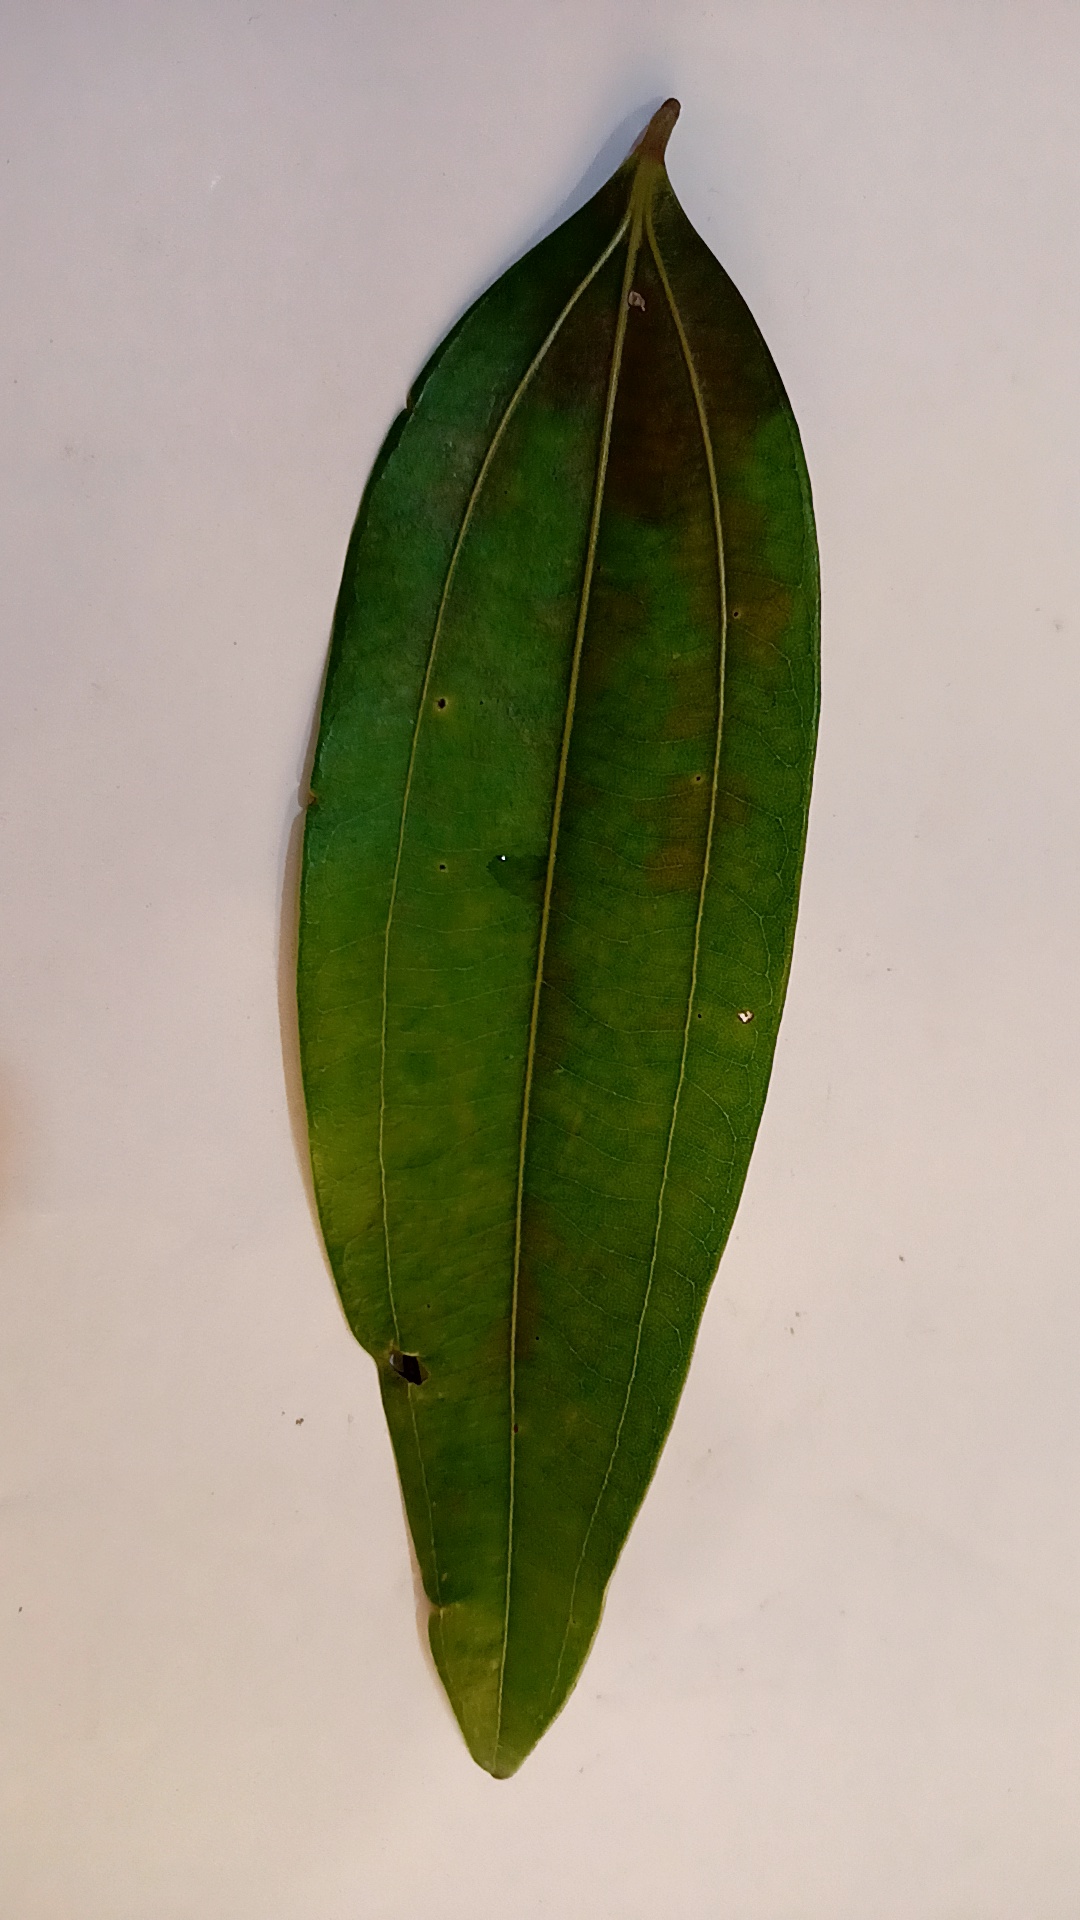
Label: Disease